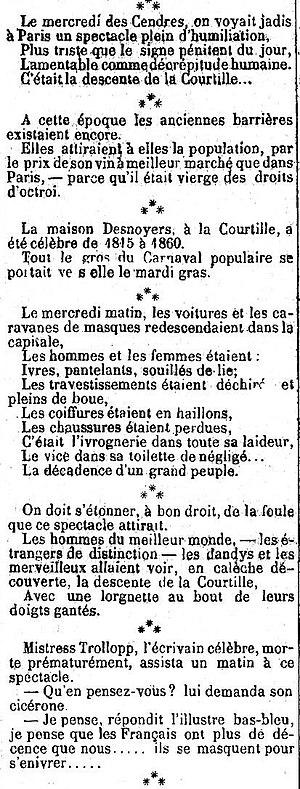
Extrait de l'éditorial du Petit journal, une partie des propos qu'il contient, traitant de la Descente de la Courtille.
La descente de la Courtille reste avec la Promenade du Bœuf Gras et le cortège de la Reine des Blanchisseuses un des trois cortèges centraux du Carnaval de Paris. À la différence des deux autres, la descente de la Courtille n'a existé que durant une quarantaine d'années au XIXᵉ siècle.